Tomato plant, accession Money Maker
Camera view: vertical (180 deg); turntable rotation: 180 degrees
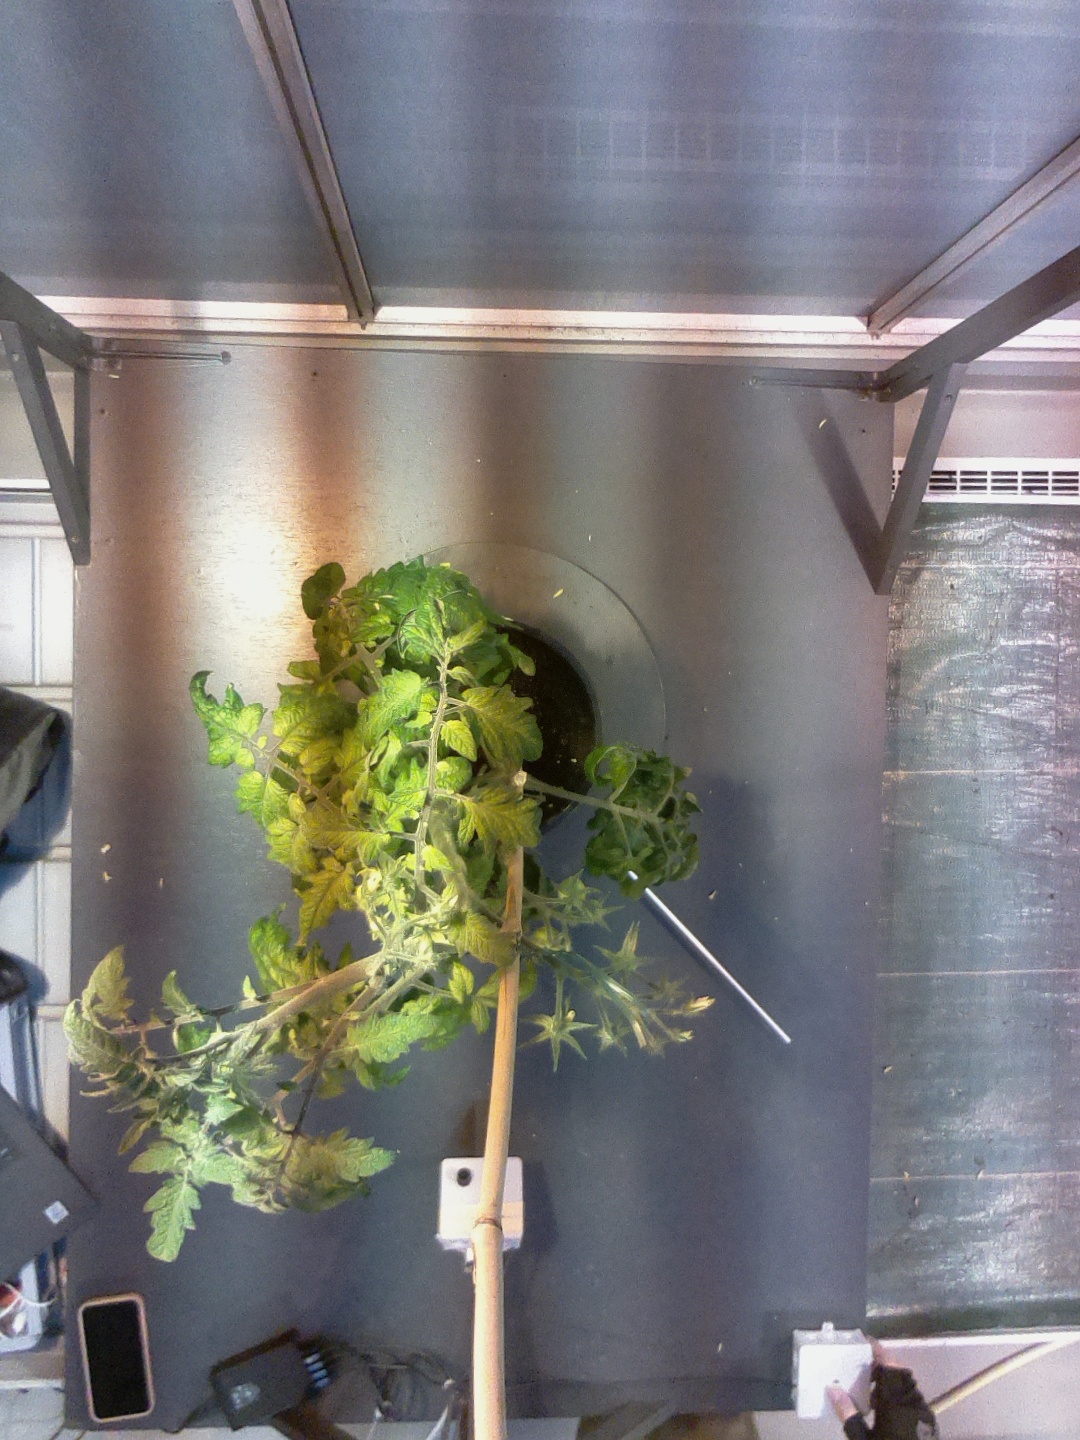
BBCH growth stage 72: 20%-30% of final fruit size